Microraptor

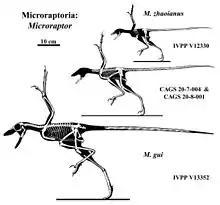
Skeletal restorations of various specimens

The first specimen referred to "Microraptor" represented a small individual and included faint feather remnants, but was otherwise not well preserved and lacked a skull.